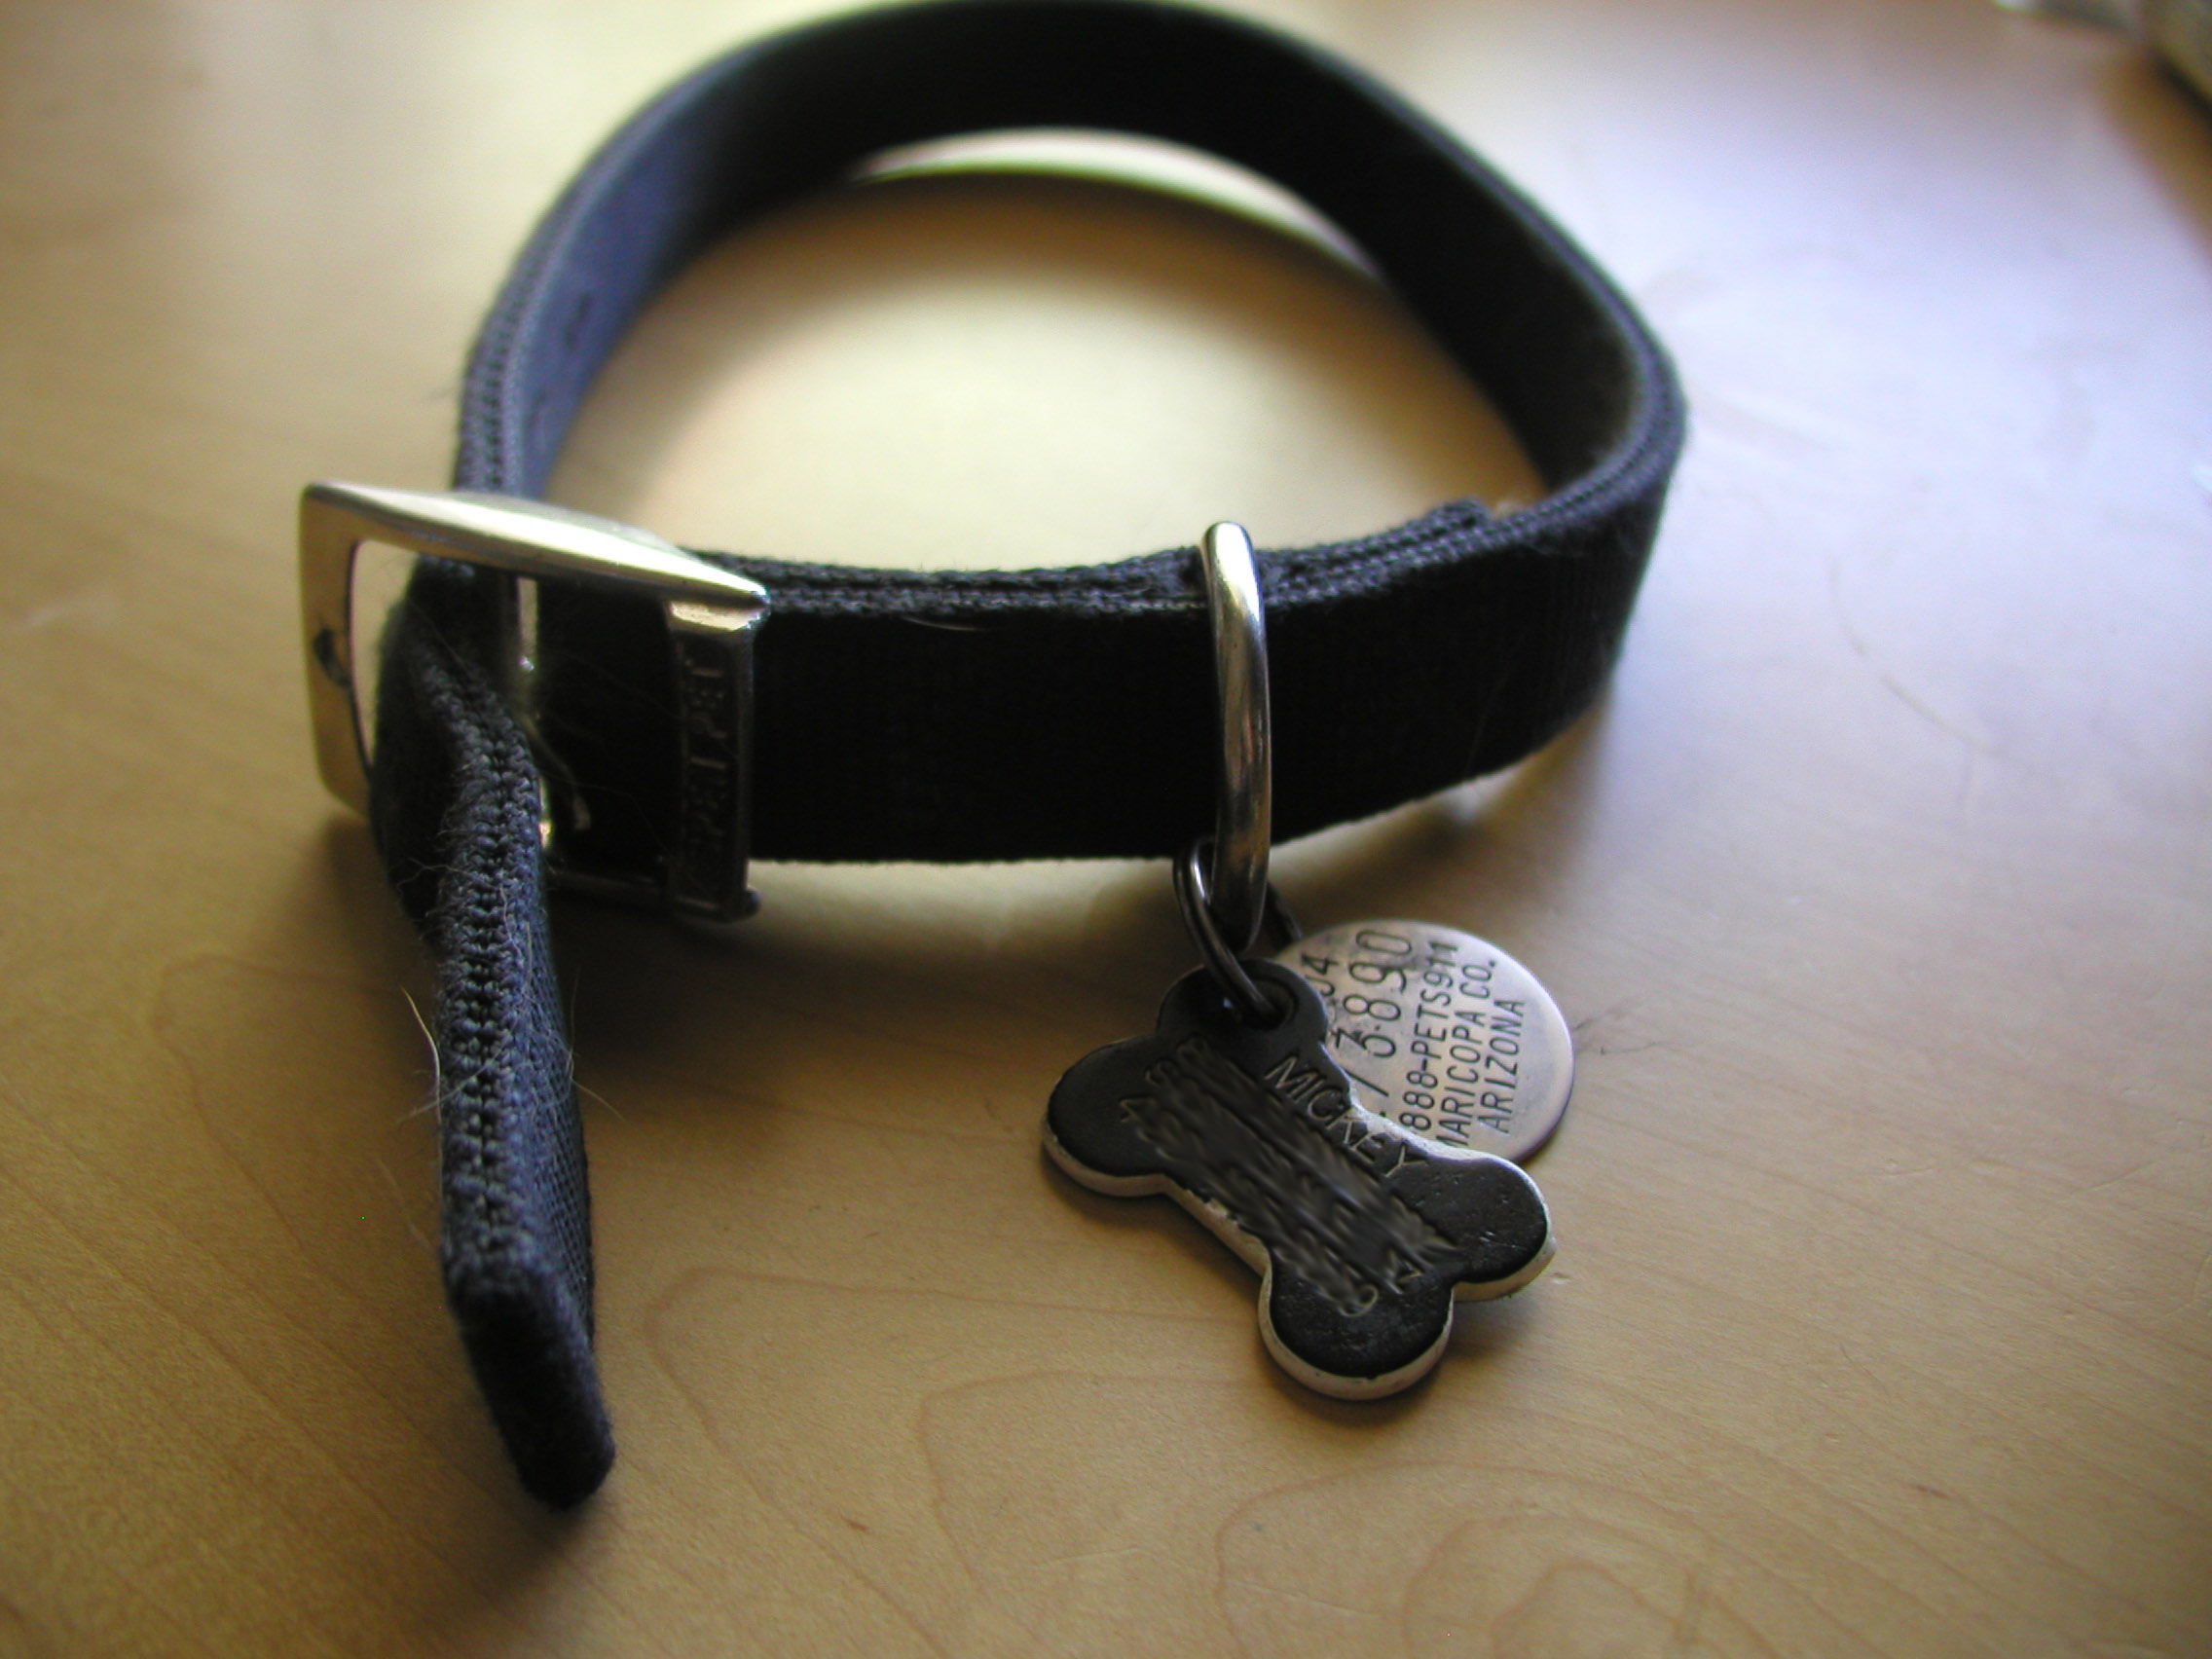
hand, bracelet, jewellery, mickey, strap, fashion accessory